John Meeks

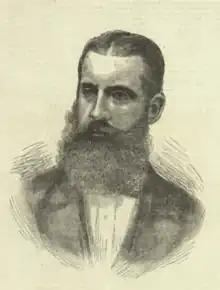
John Meeks in 1881

He was born at Ashton-under-Lyne in Lancashire to bricklayer William Meeks and Julia Bromley. Around 1861 he married Mary Pickup, with whom he had seven children. He migrated to Brisbane in 1862 and soon moved to Sydney, where he worked for the Australian Gaslight Company. He established his own smelting works, which he ran until 1880, and also served on Sydney City Council from 1879 to 1892. In 1885 he was elected to the New South Wales Legislative Assembly for Glebe, but he was defeated in 1887. Meeks died at Forest Lodge in 1899.